List of flag bearers for Bosnia and Herzegovina at the Olympics

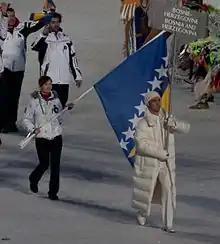
Žana Novaković - flag bearer in 2010

Flag bearers carry the national flag of their country at the opening ceremony of the Olympic Games.